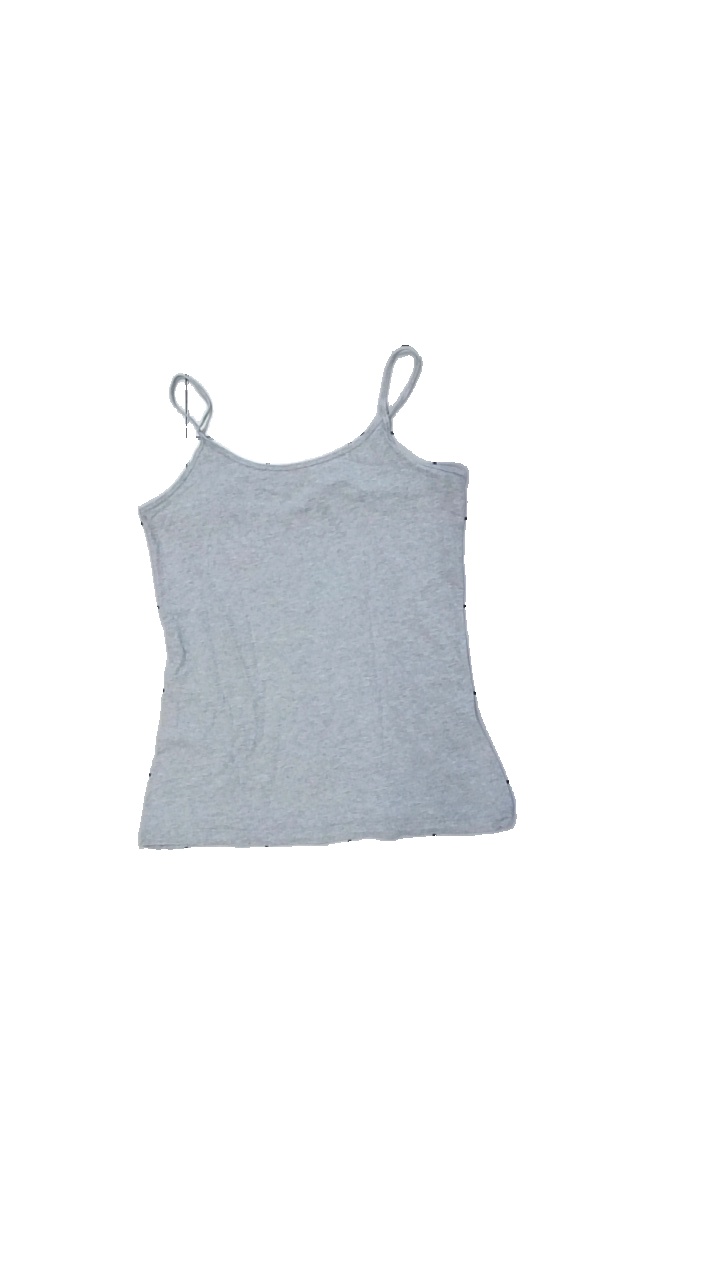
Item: Tank Top (Ladies)
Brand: Esmara (lidl)
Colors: Grey
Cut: Regular
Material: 100% cotton
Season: All
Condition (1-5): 4
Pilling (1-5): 4
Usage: Reuse
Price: <50